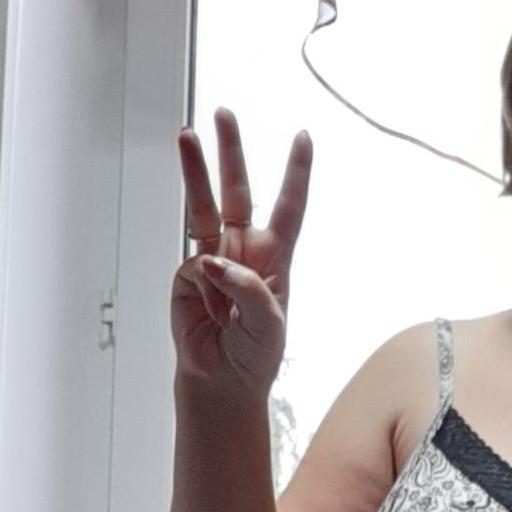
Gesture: three